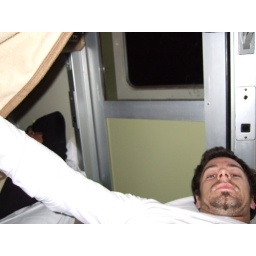
Direction Pamplona - a bed in the train